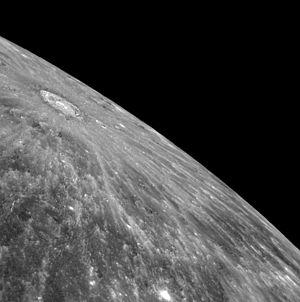
Hokusai est un cratère d'impact présent sur la surface de Mercure.